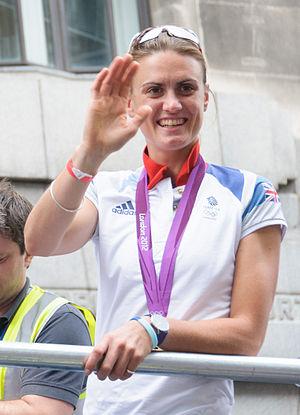
Heather Stanning est une rameuse britannique née le 26 janvier 1985 à Yeovil.